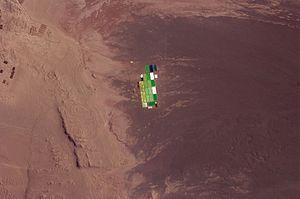
Un étang solaire est un dispositif de stockage d'énergie thermique fondé sur un phénomène de stratification d'eau contenant une quantité variable de sel. Le fond sombre de l'étang absorbe l'énergie du Soleil et chauffe l'eau fortement chargée en sel. Celle-ci, plus lourde que l'eau moins chargée, reste au fond ; il n'y a pas de mouvement de convection, elle reste isolée de la surface par l'eau de surface, moins chargée en sel. L'eau du fond peut dépasser 80 °C tandis que l'eau de surface reste à 30 °C.